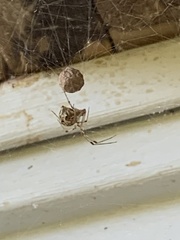
Species: Parasteatoda_tepidariorum